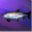
Label: trout